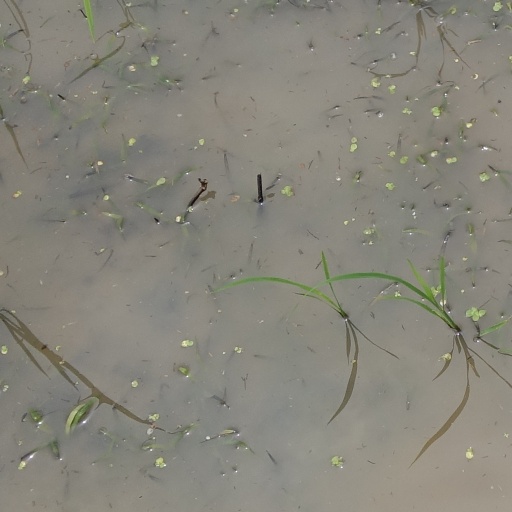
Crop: rice